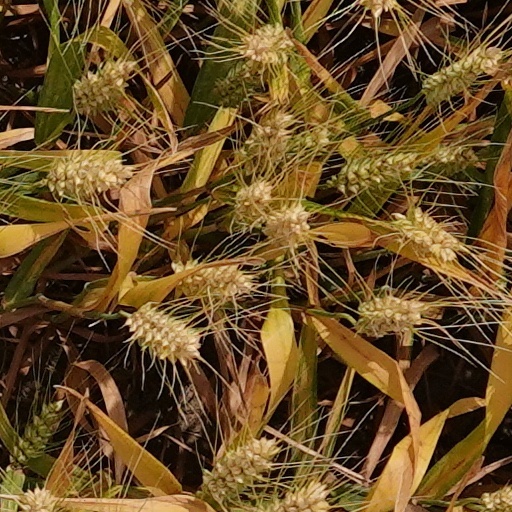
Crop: wheat